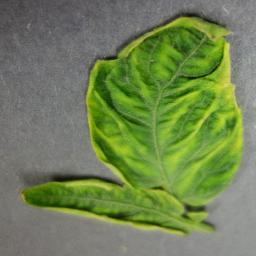
Label: Tomato___Tomato_Yellow_Leaf_Curl_Virus